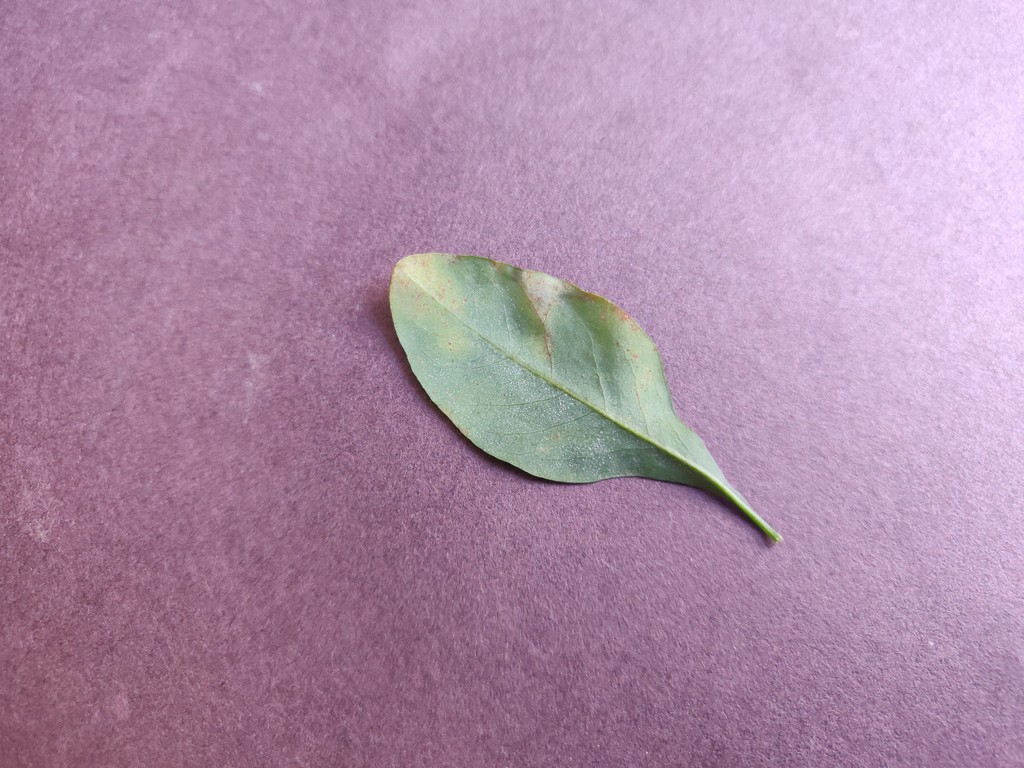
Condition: Unhealthy
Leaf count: single
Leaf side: back